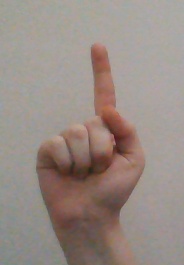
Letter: bb